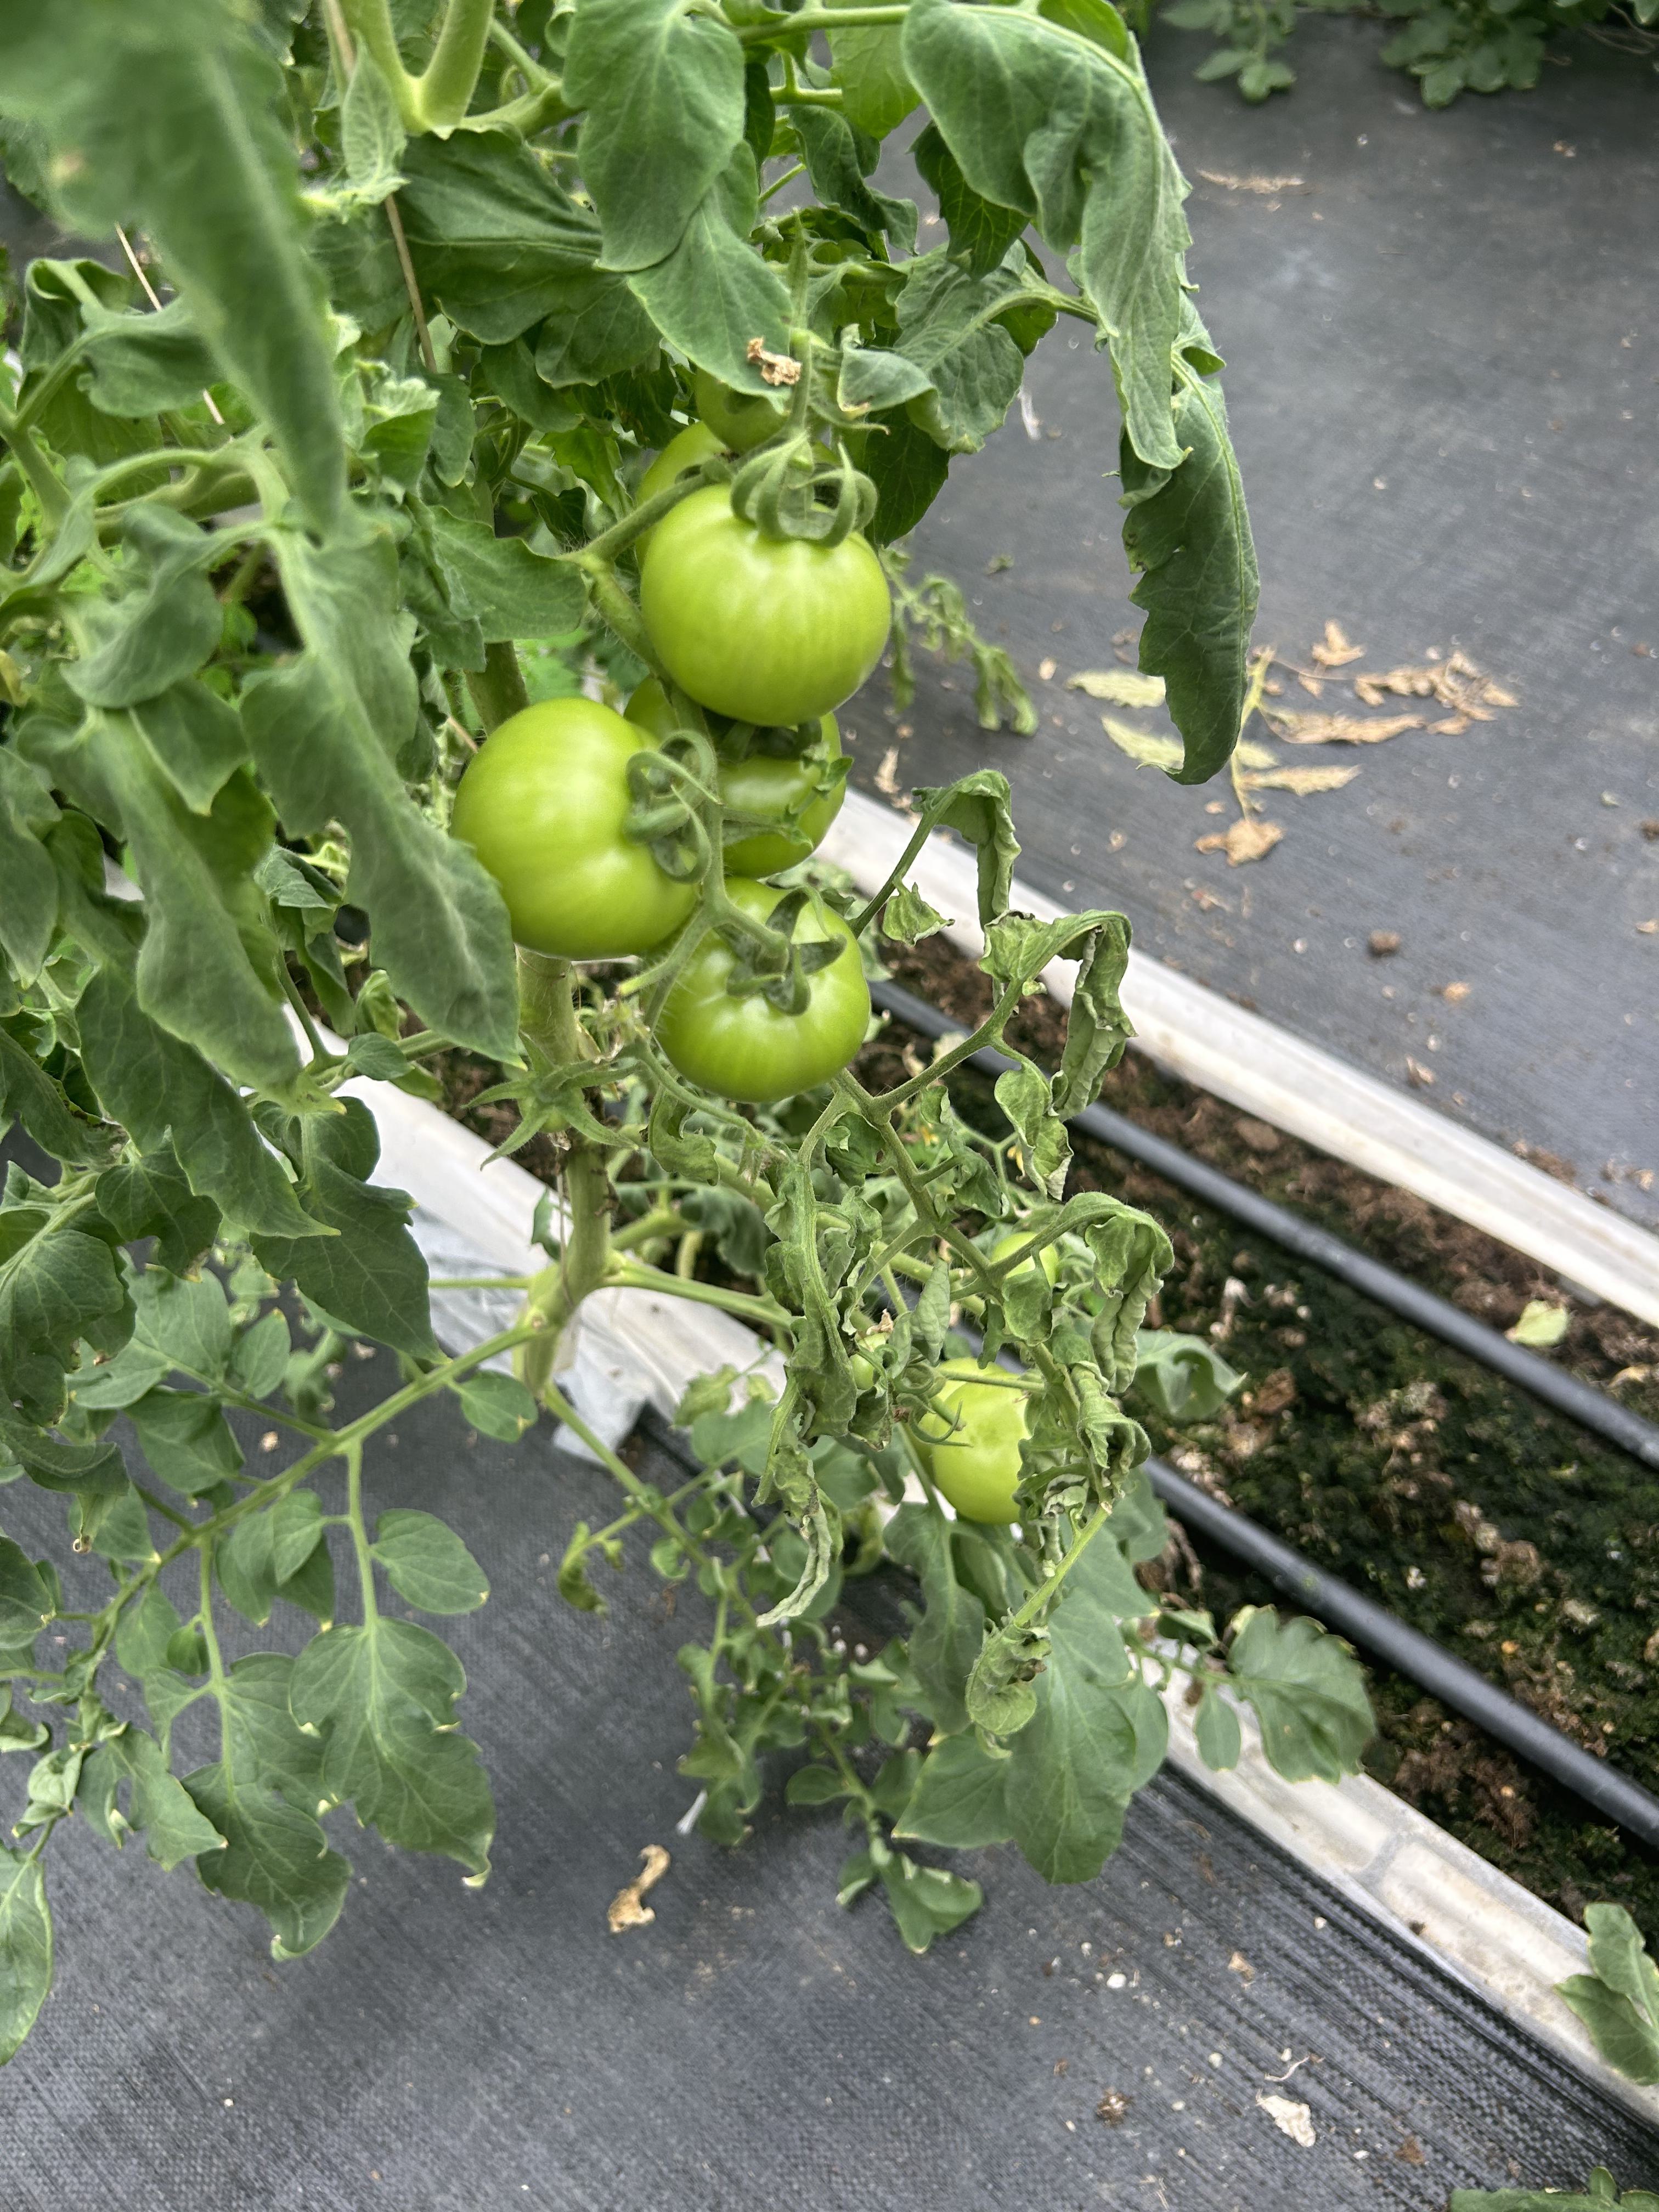
Disease: Wilt